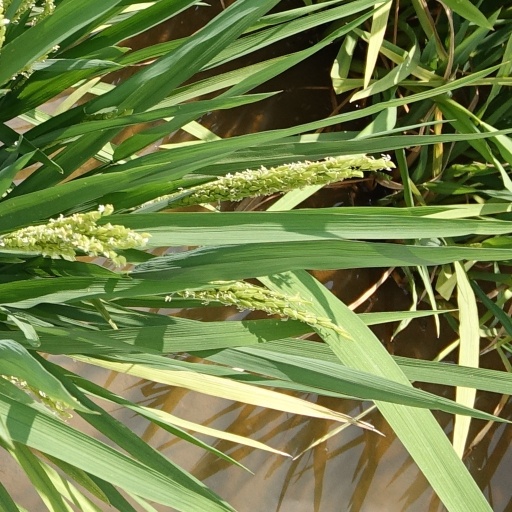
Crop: rice